Davina Philtjens

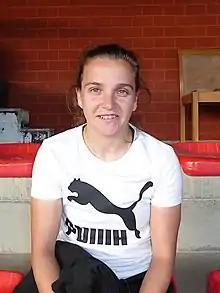
Philtjens in 2022

Davina Philtjens (born 26 February 1989) is a Belgian professional footballer who plays as a left back for Italian Serie A club US Sassuolo and the Belgium women's national team. She is the third most-capped Belgian women's player of all-time.